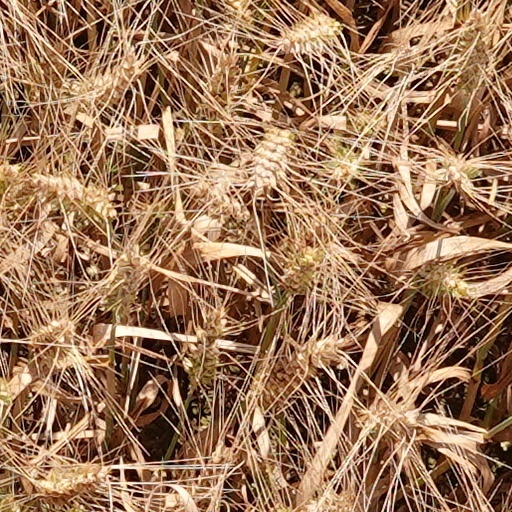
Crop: wheat